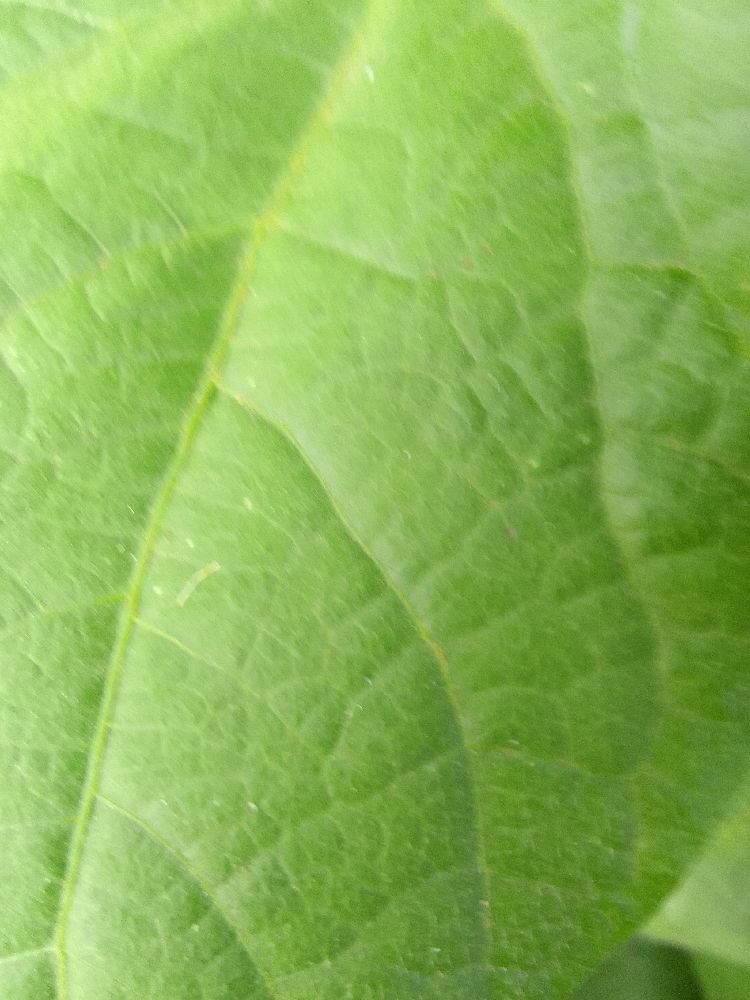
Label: healthy